Sahiwal District

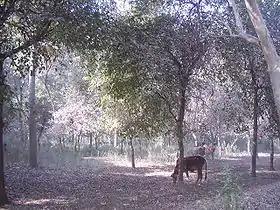
Scenic Jungle in Division Sahiwal

Sahiwal Division is in the southeast of Punjab. From Multan Division it lies between 30 and 40 north latitude and 73-06 longitude. It is above sea level. It forms a parallelogram lying NE-SW along the River Ravi. It is 100 km from east to west and 45 km from the north-western boundary of the Division of Sahiwal, Division Faisalabad, District Toba Tek Singh. The dry River Khushak Bias separates it from the District Pakpattan. Okara District is east of the division. District Khanewal and District Vehari form boundaries with the division. On the southern side is Pakpattan District, where there is a shrine of the Sufi Fareed Shaker Gunj.